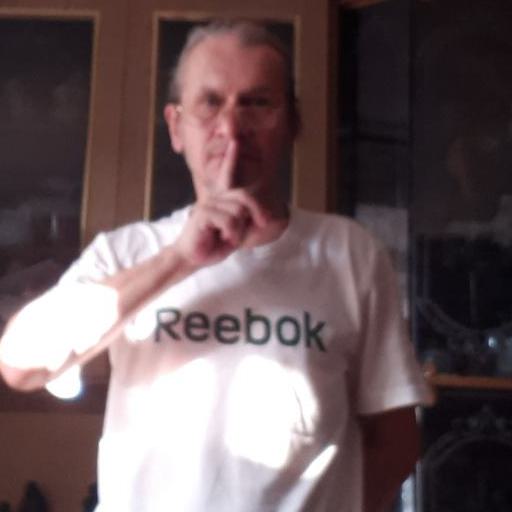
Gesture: mute